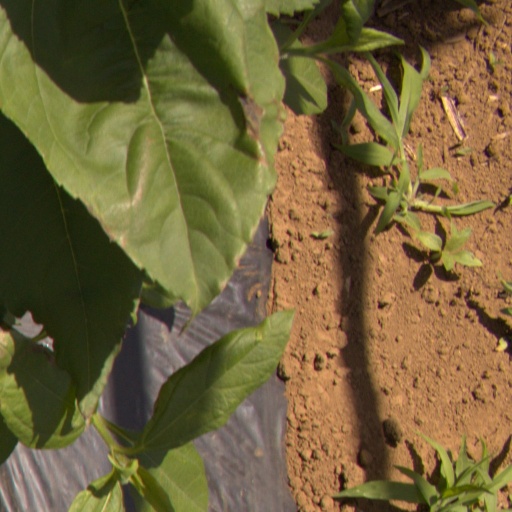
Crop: Jerusalem artichoke